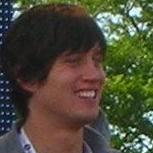
Age: 32